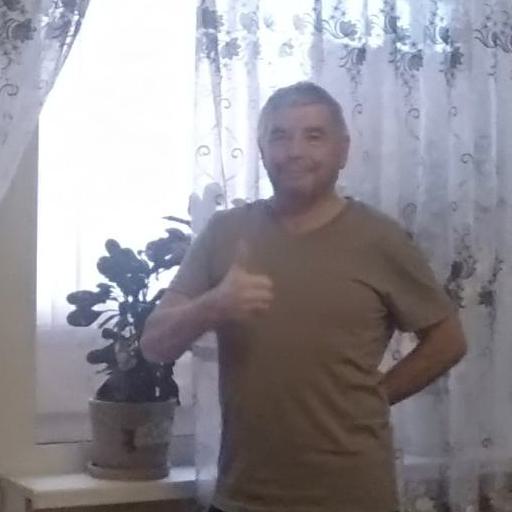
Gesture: like